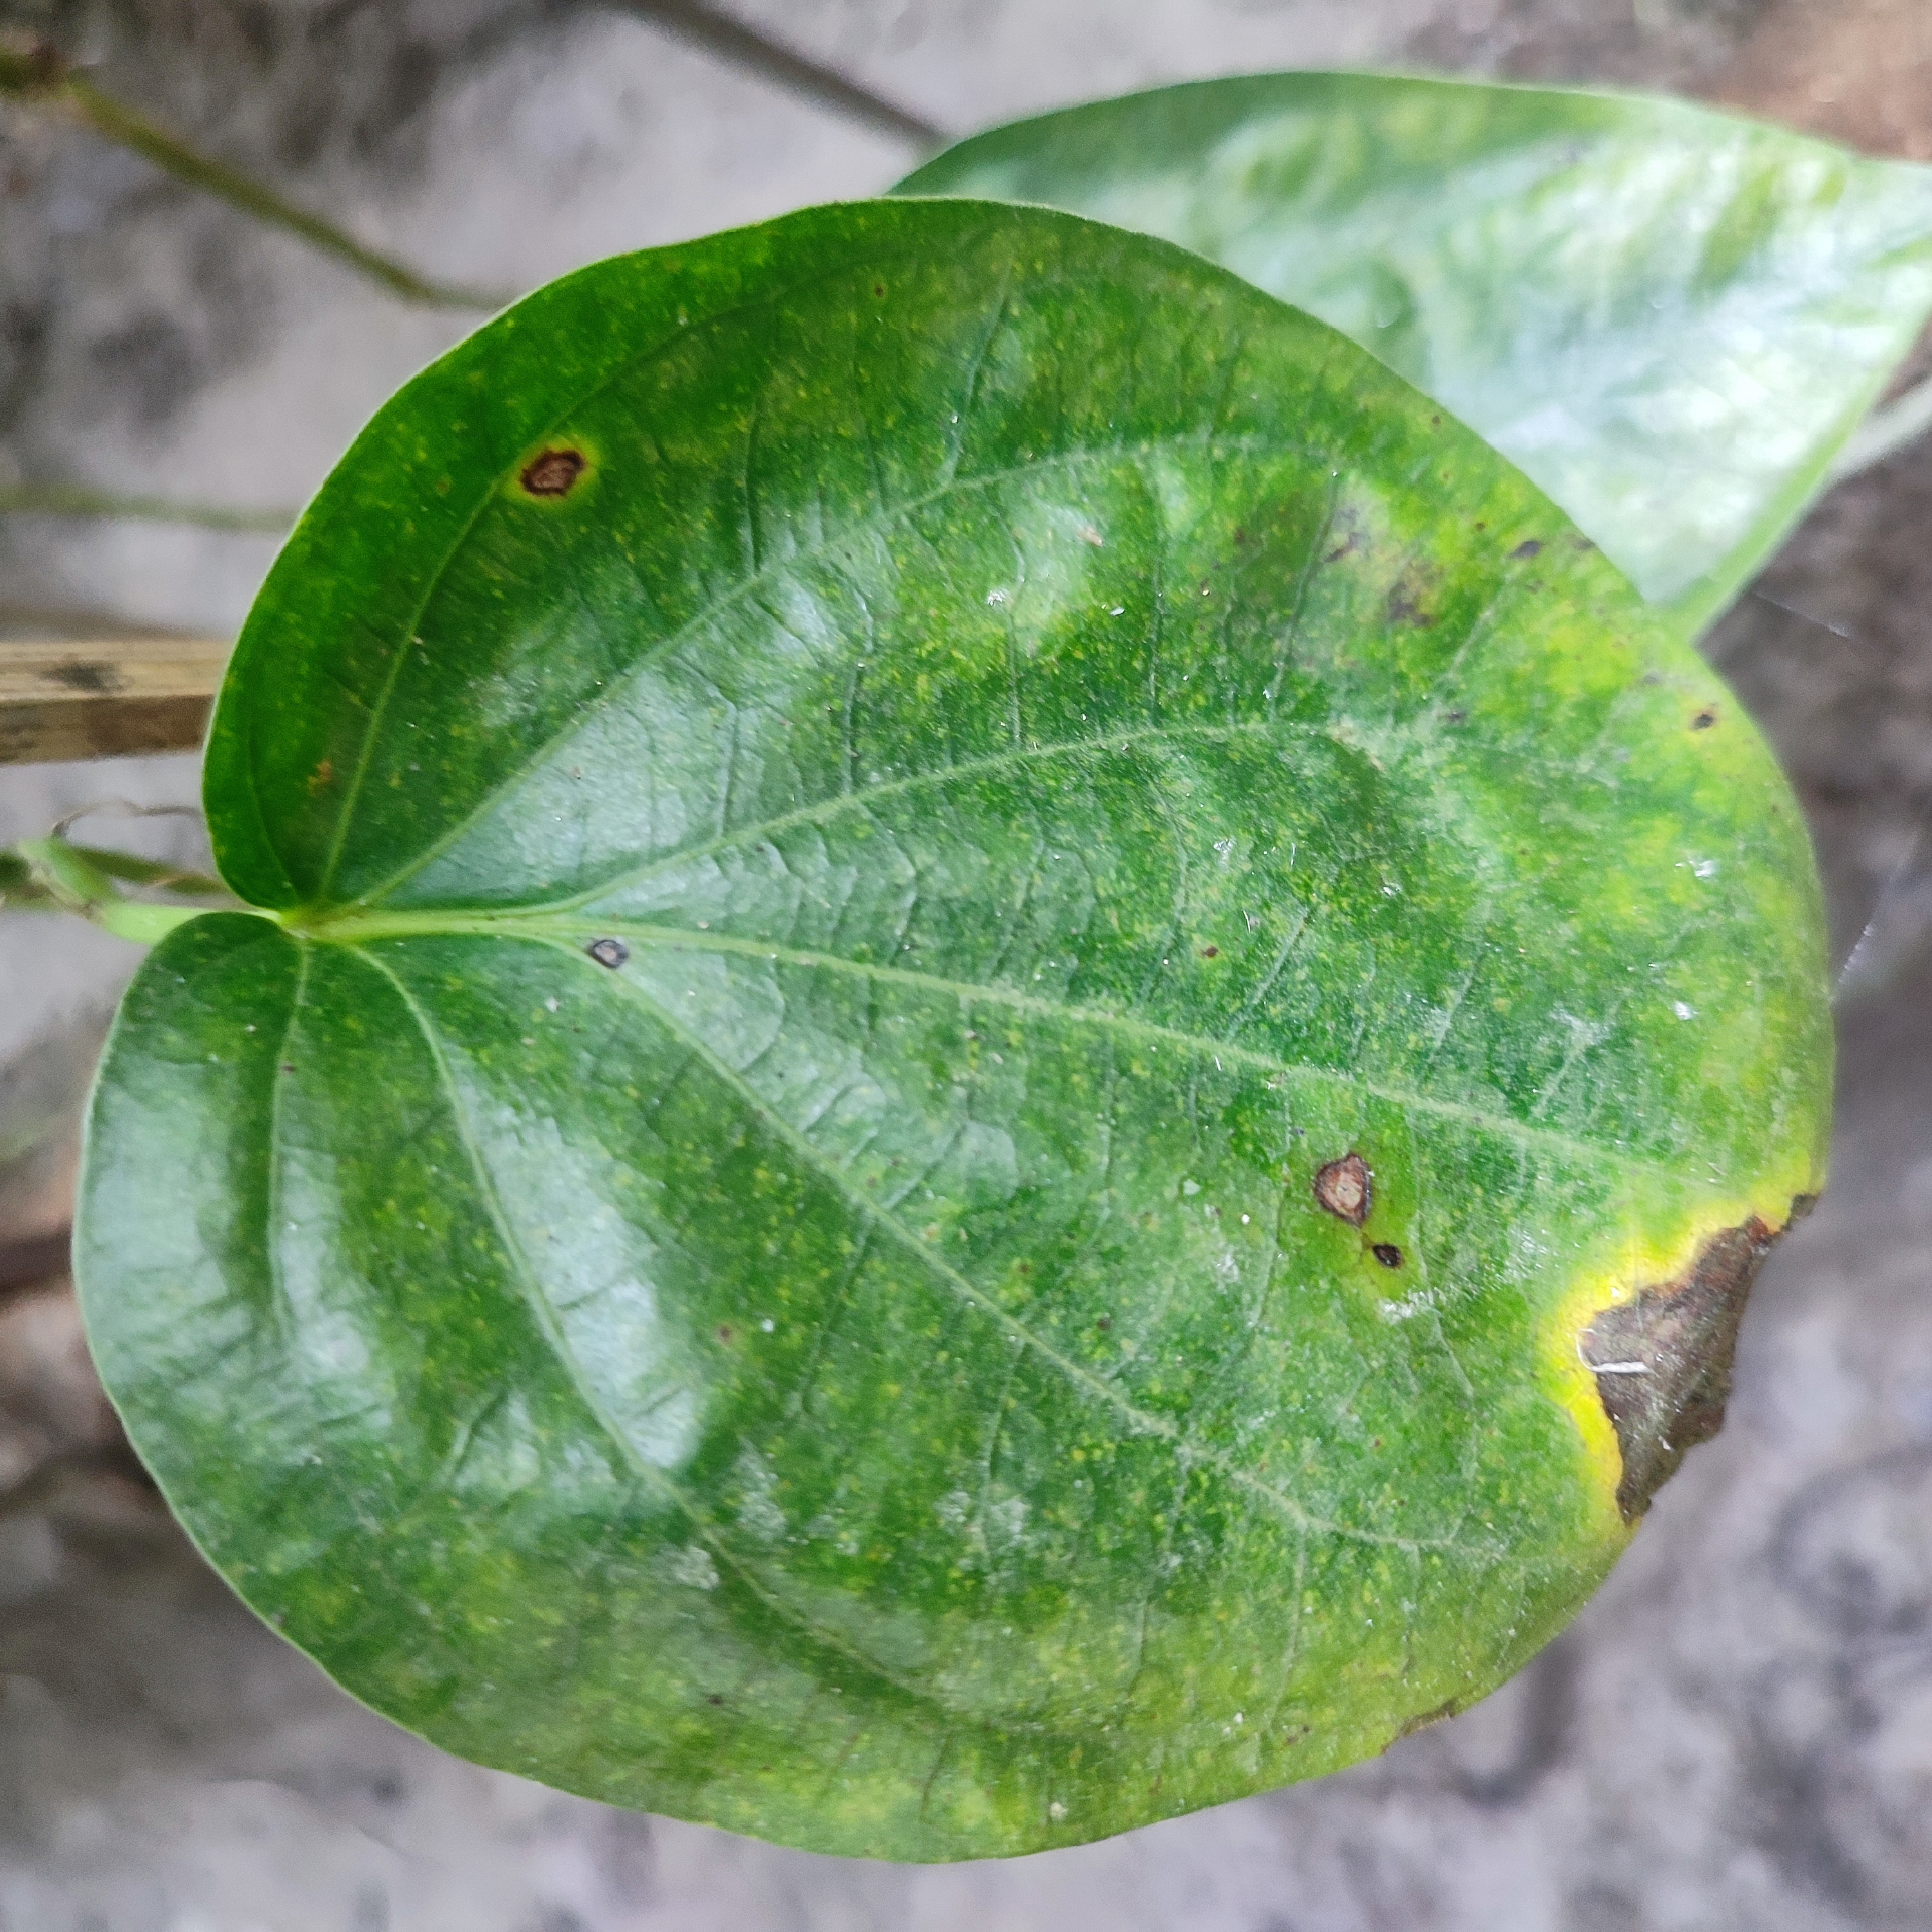
Label: Bacterial_Leaf_Disease